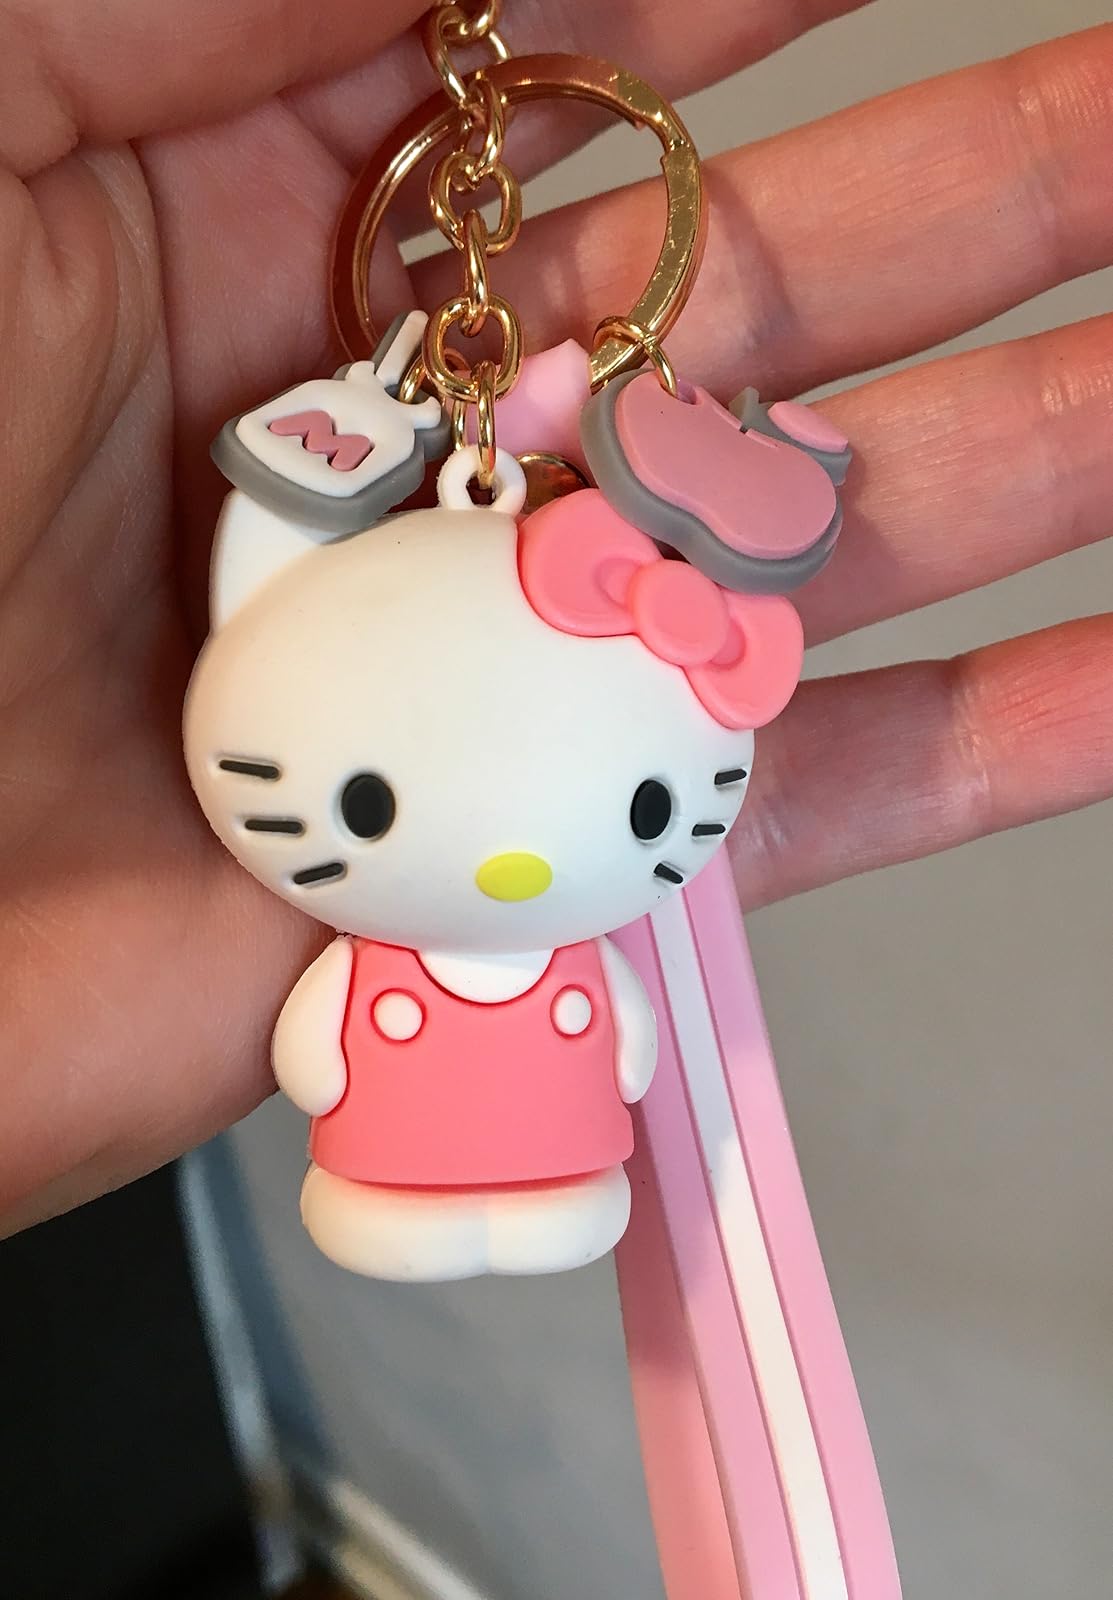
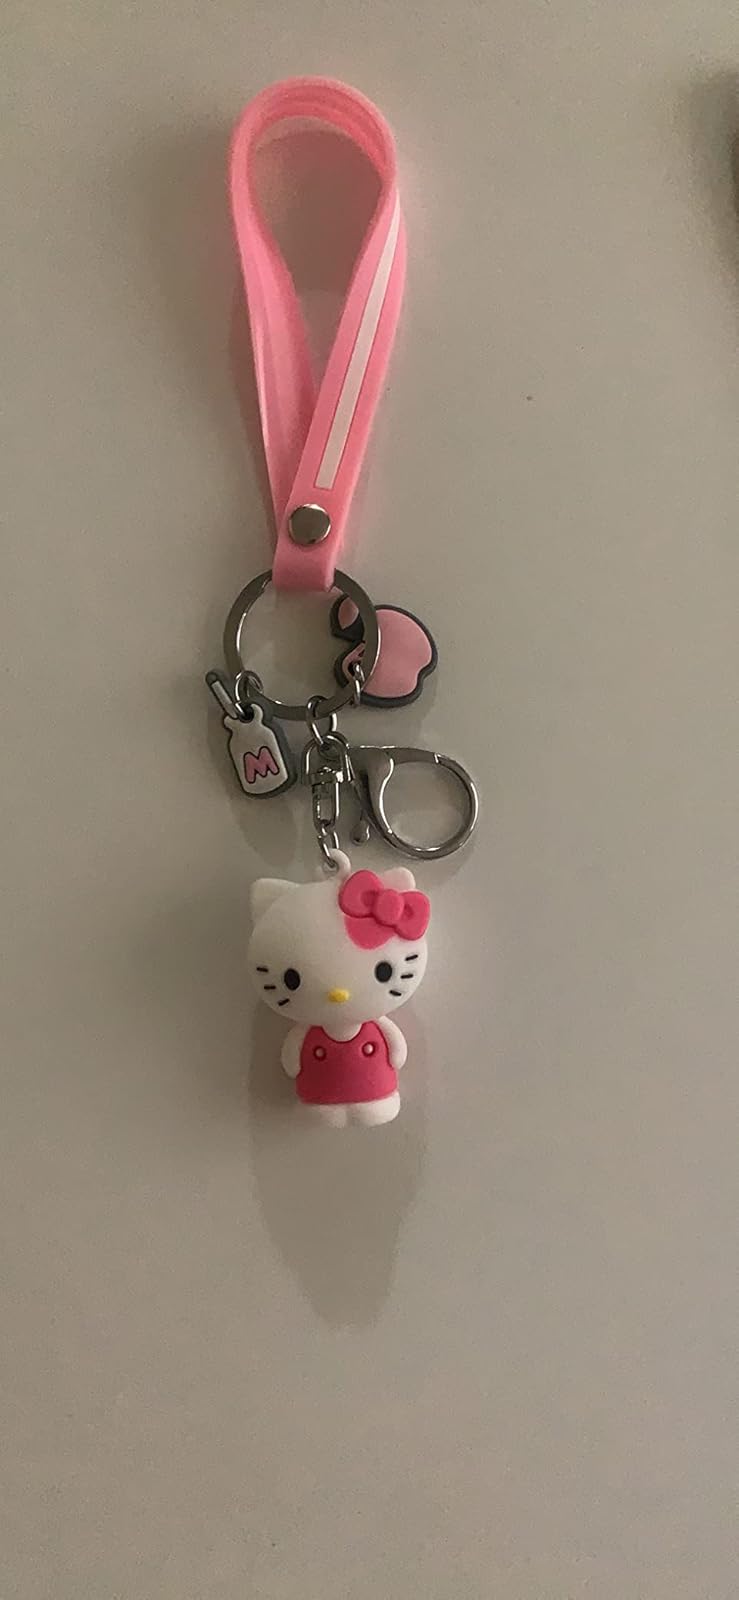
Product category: accessories_keychain
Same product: no